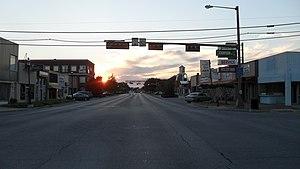
Grand Prairie est une ville située dans les comtés de Dallas, Ellis et Tarrant dans l'État du Texas, aux États-Unis. Grand Prairie est une banlieue de Dallas et de Fort Worth, avec une population de 175 396 habitants selon le recensement de 2010, faisant d'elle la 15ᵉ ville la plus peuplée du Texas.